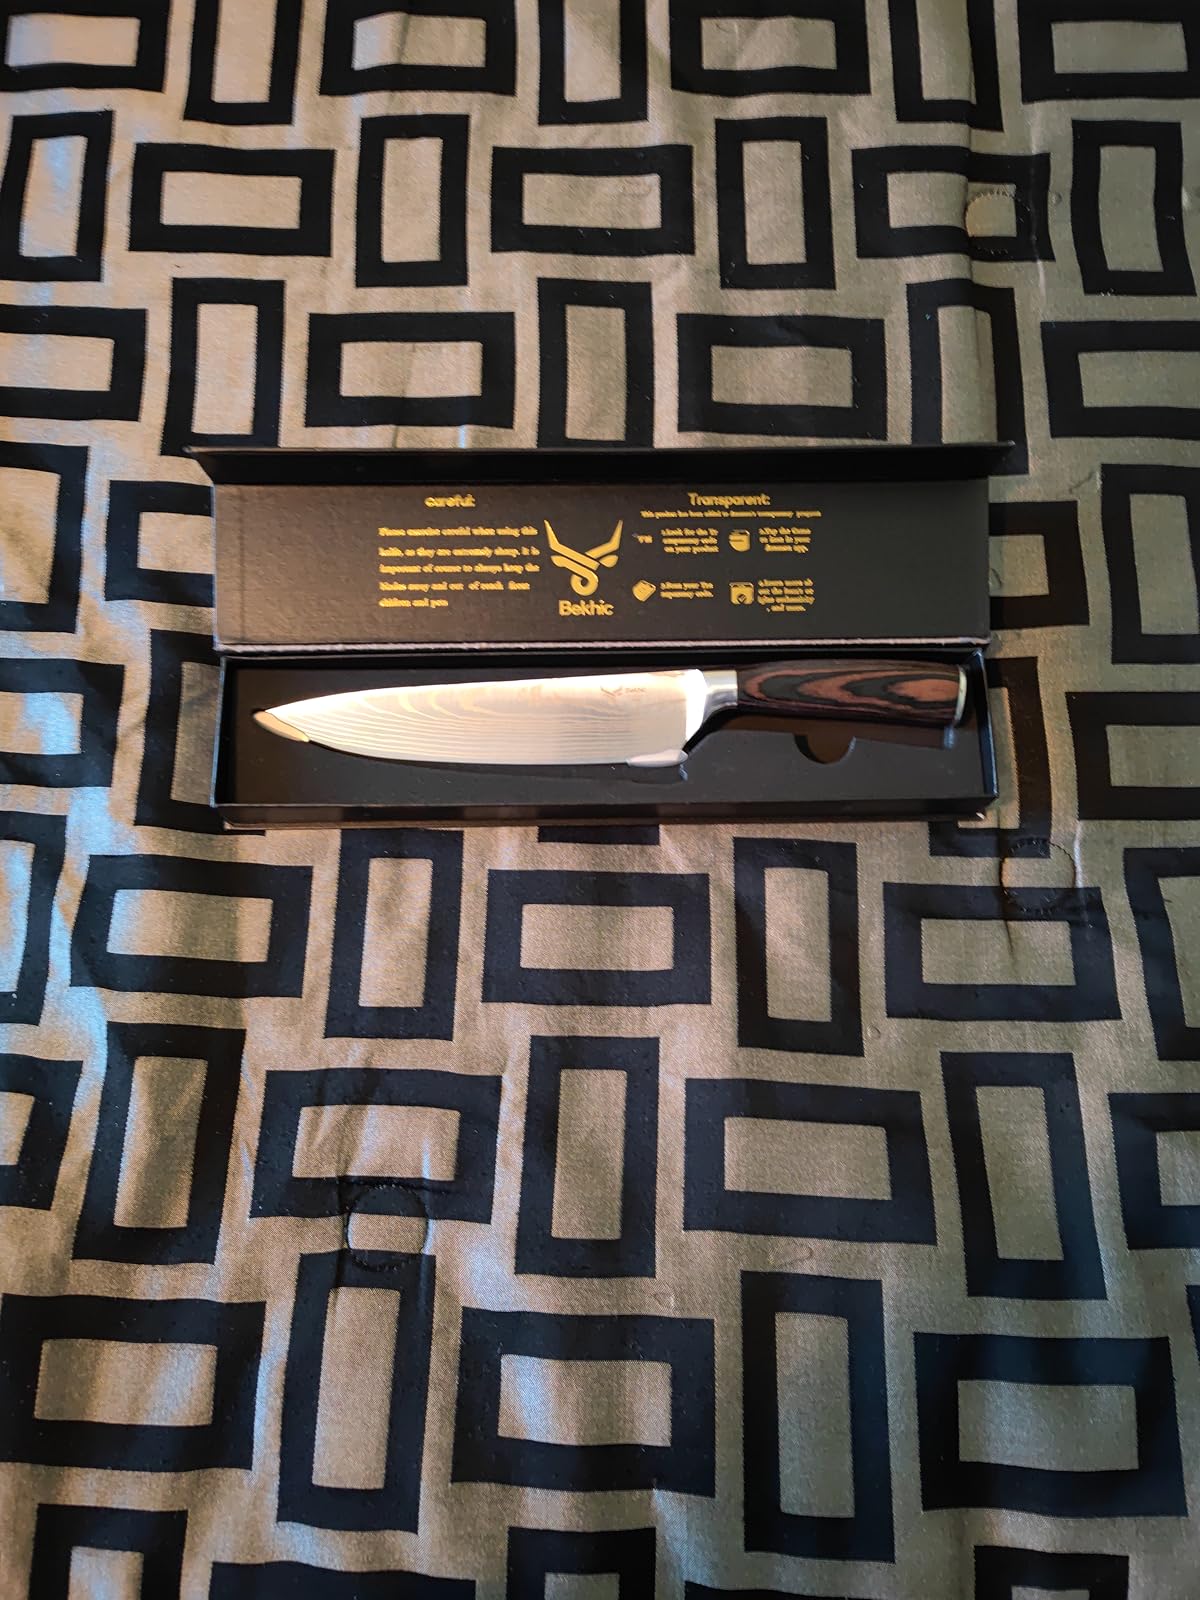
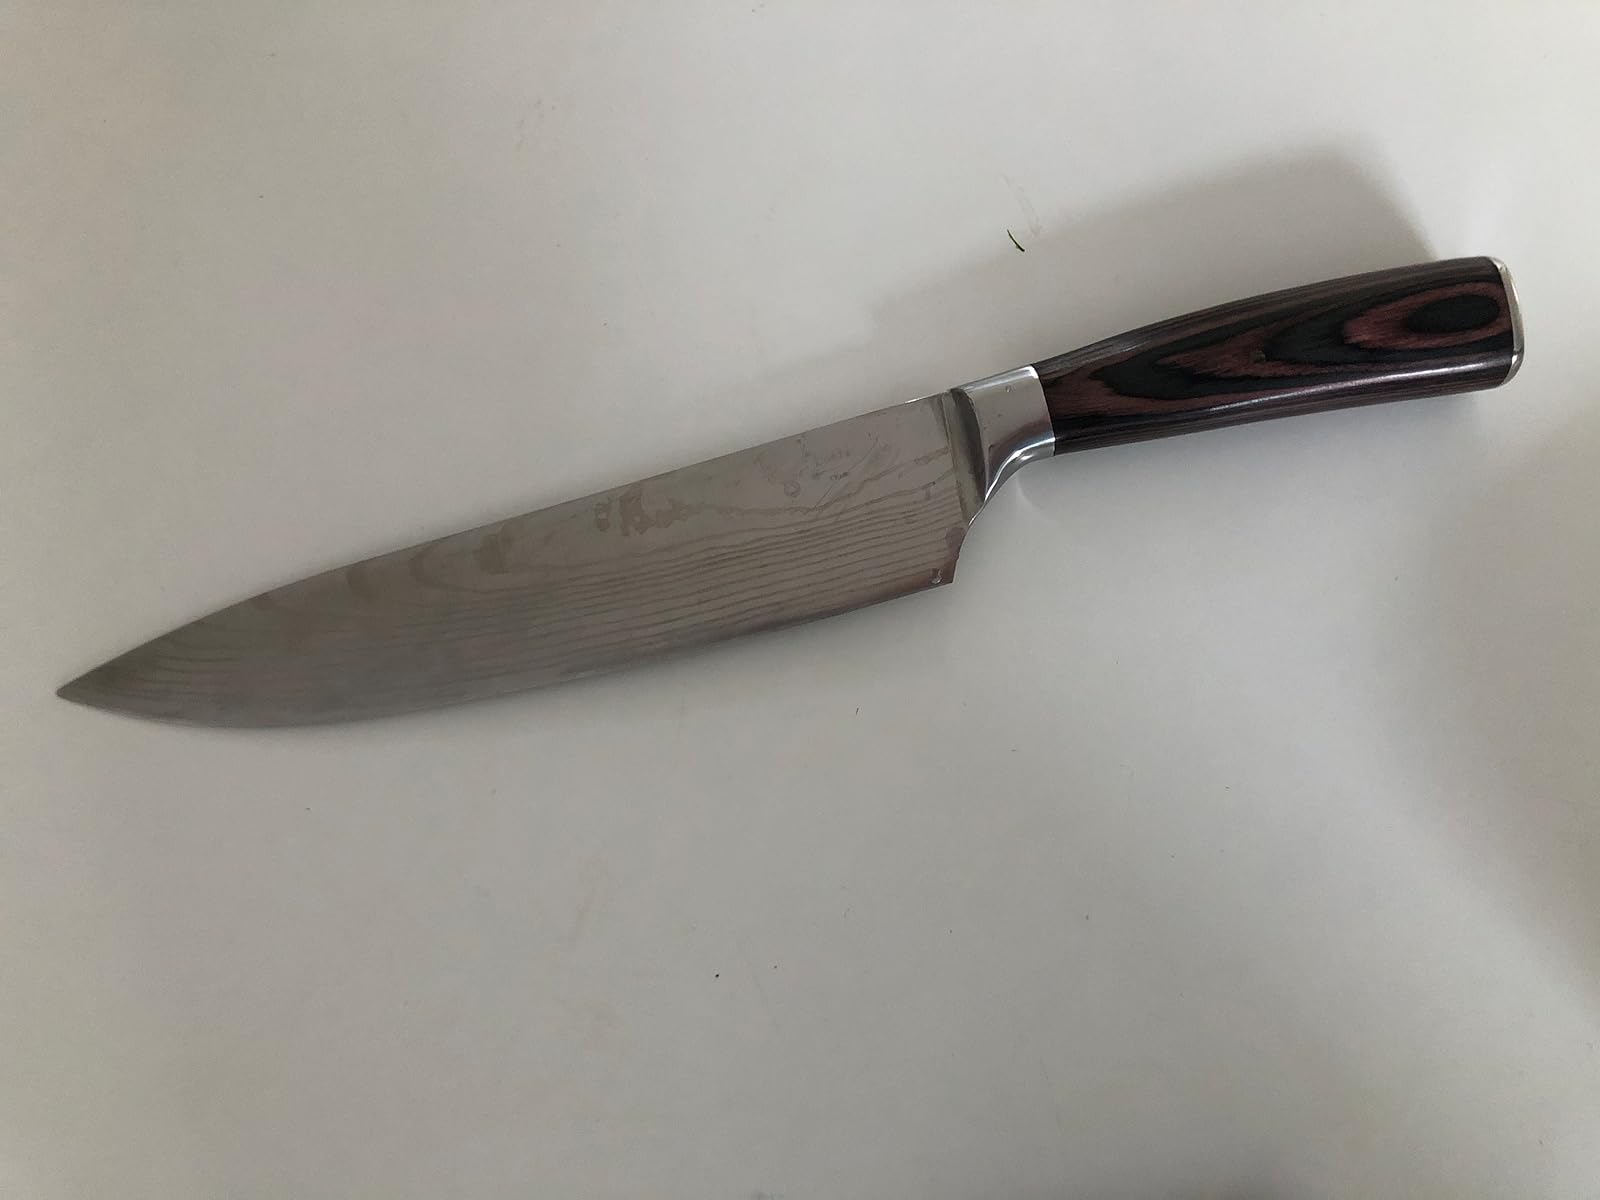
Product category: items_knife
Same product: yes